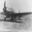
Label: airplane